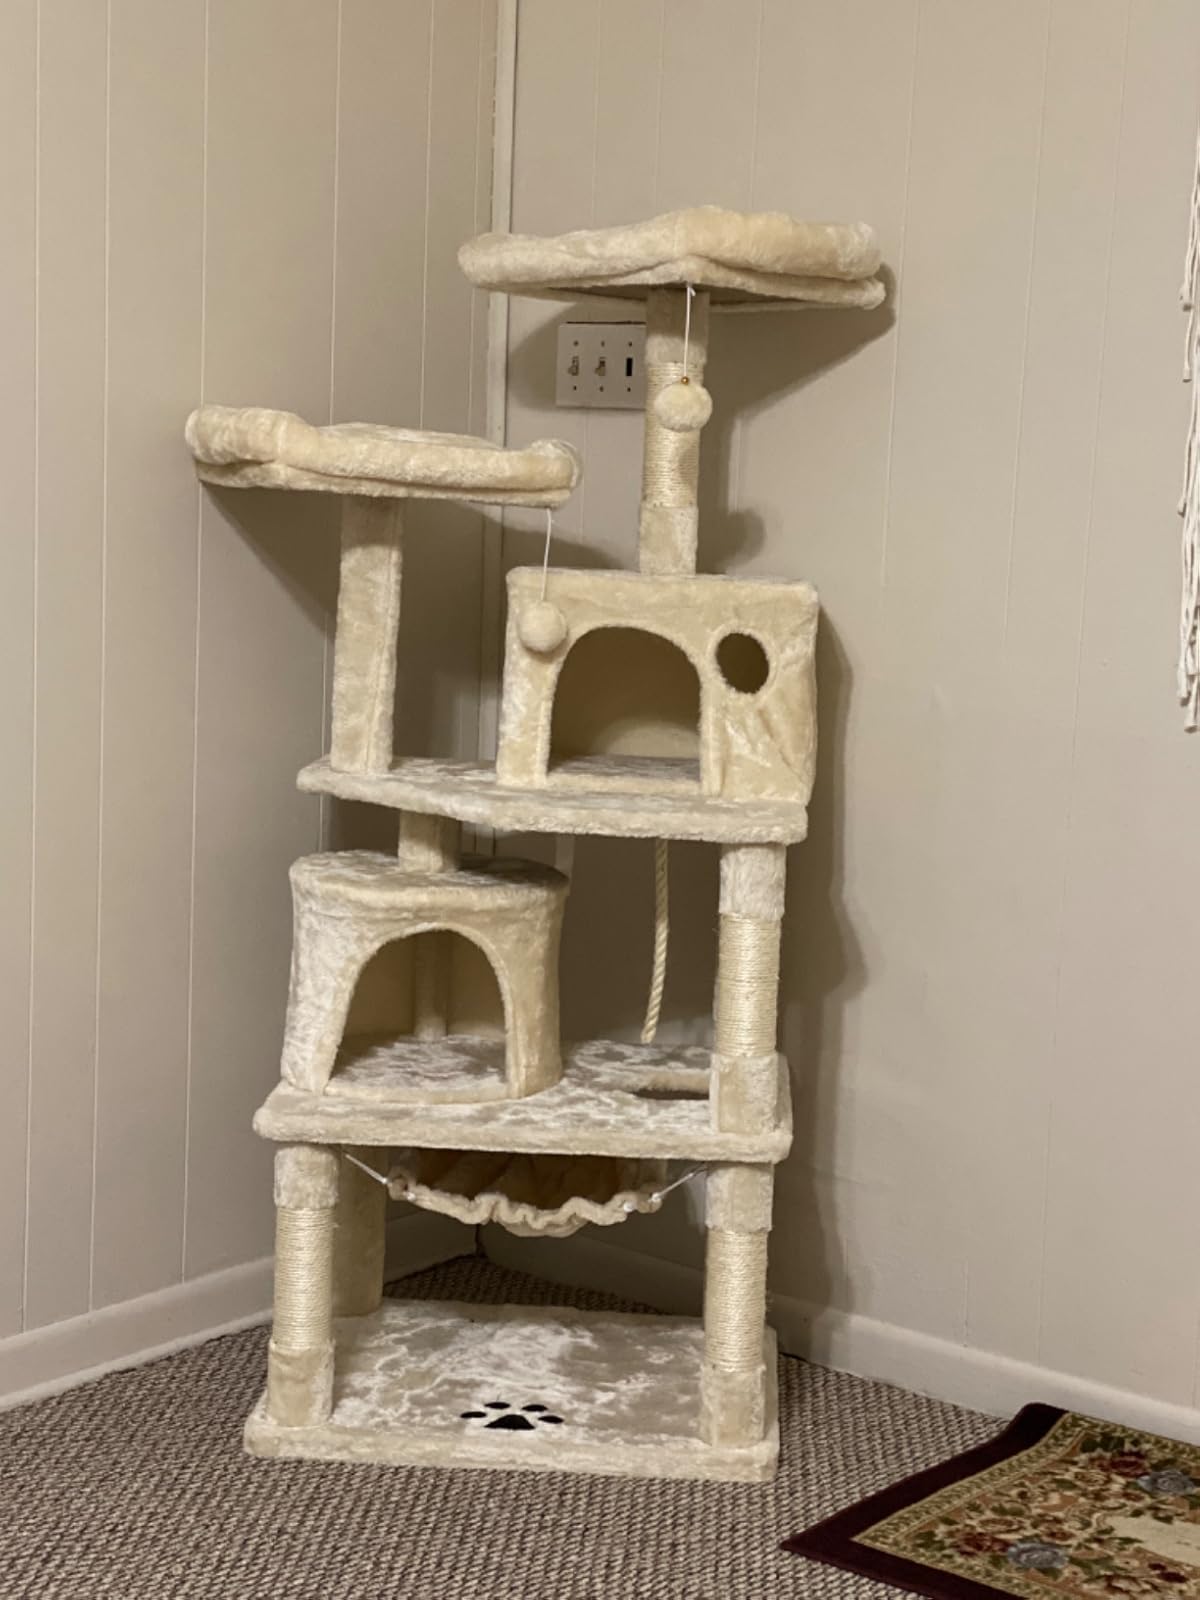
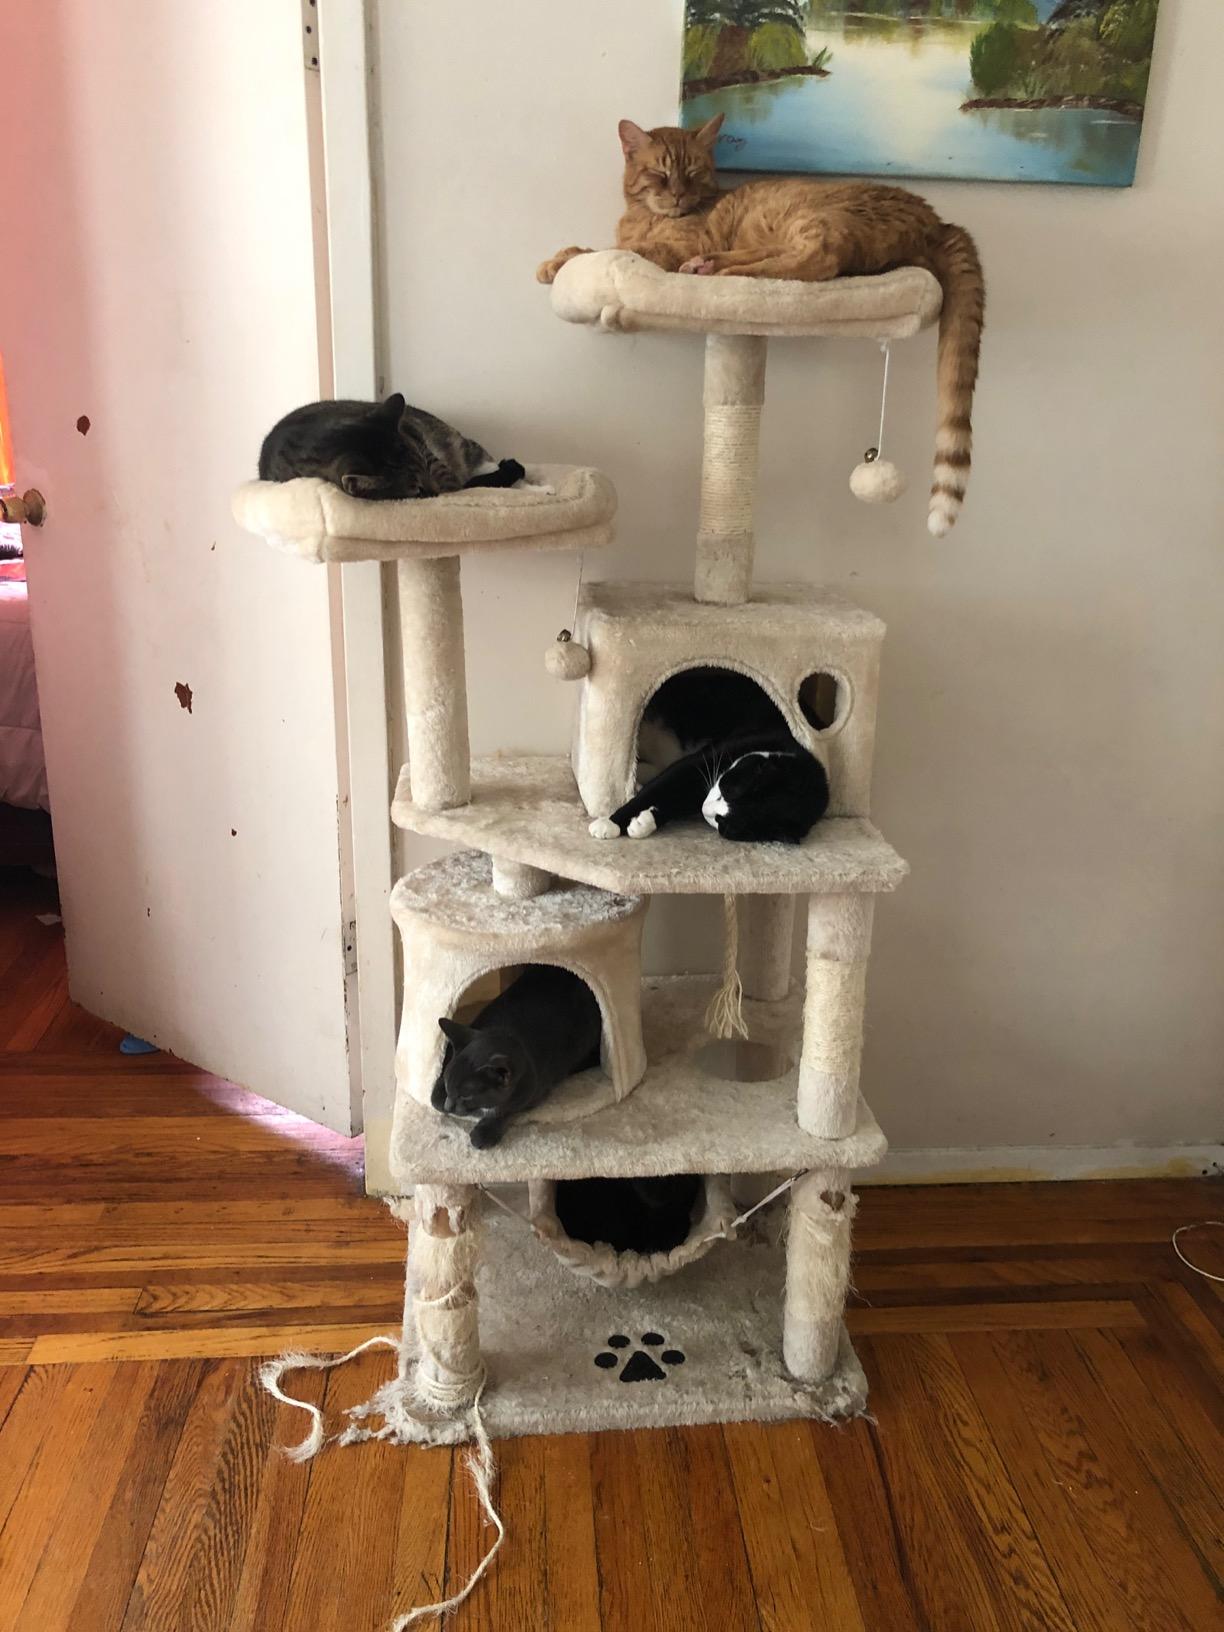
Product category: items_cat tree
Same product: yes